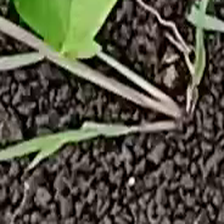
Weed species: Digitaria_SP_(Digitaria Sanguinalis )